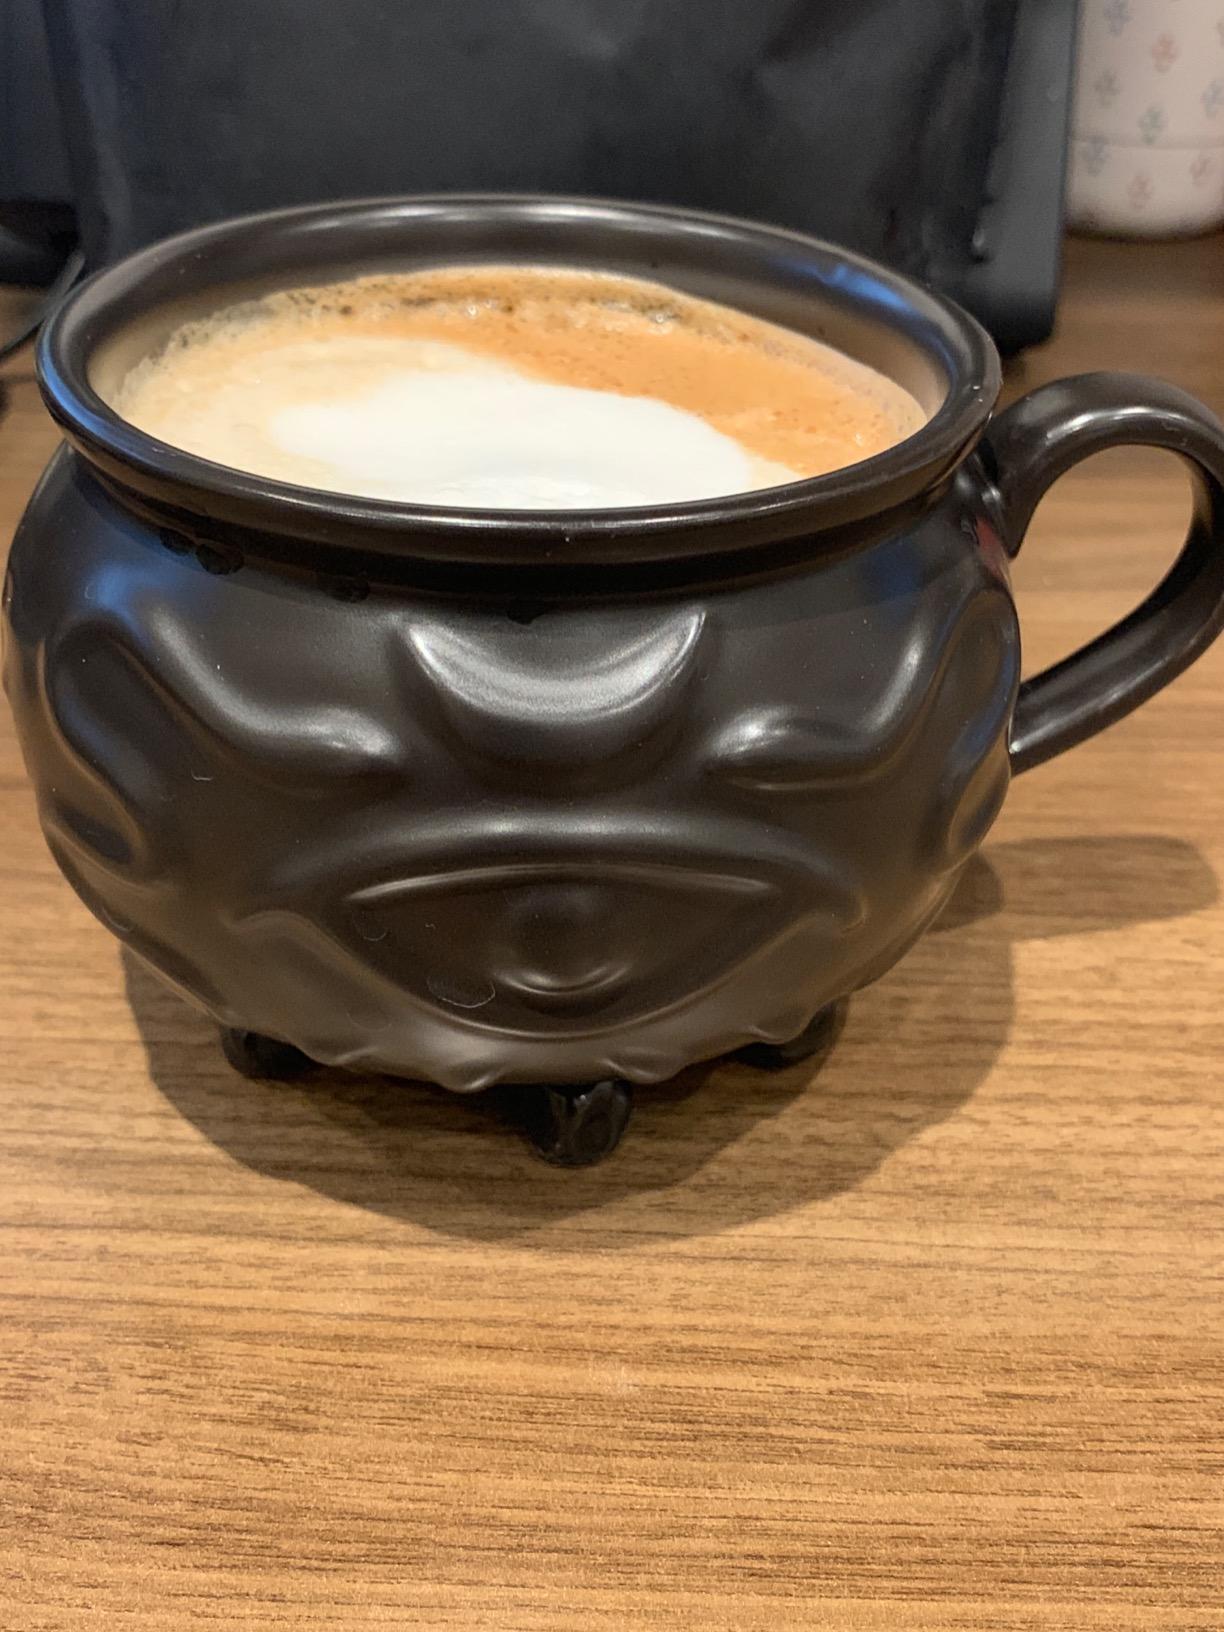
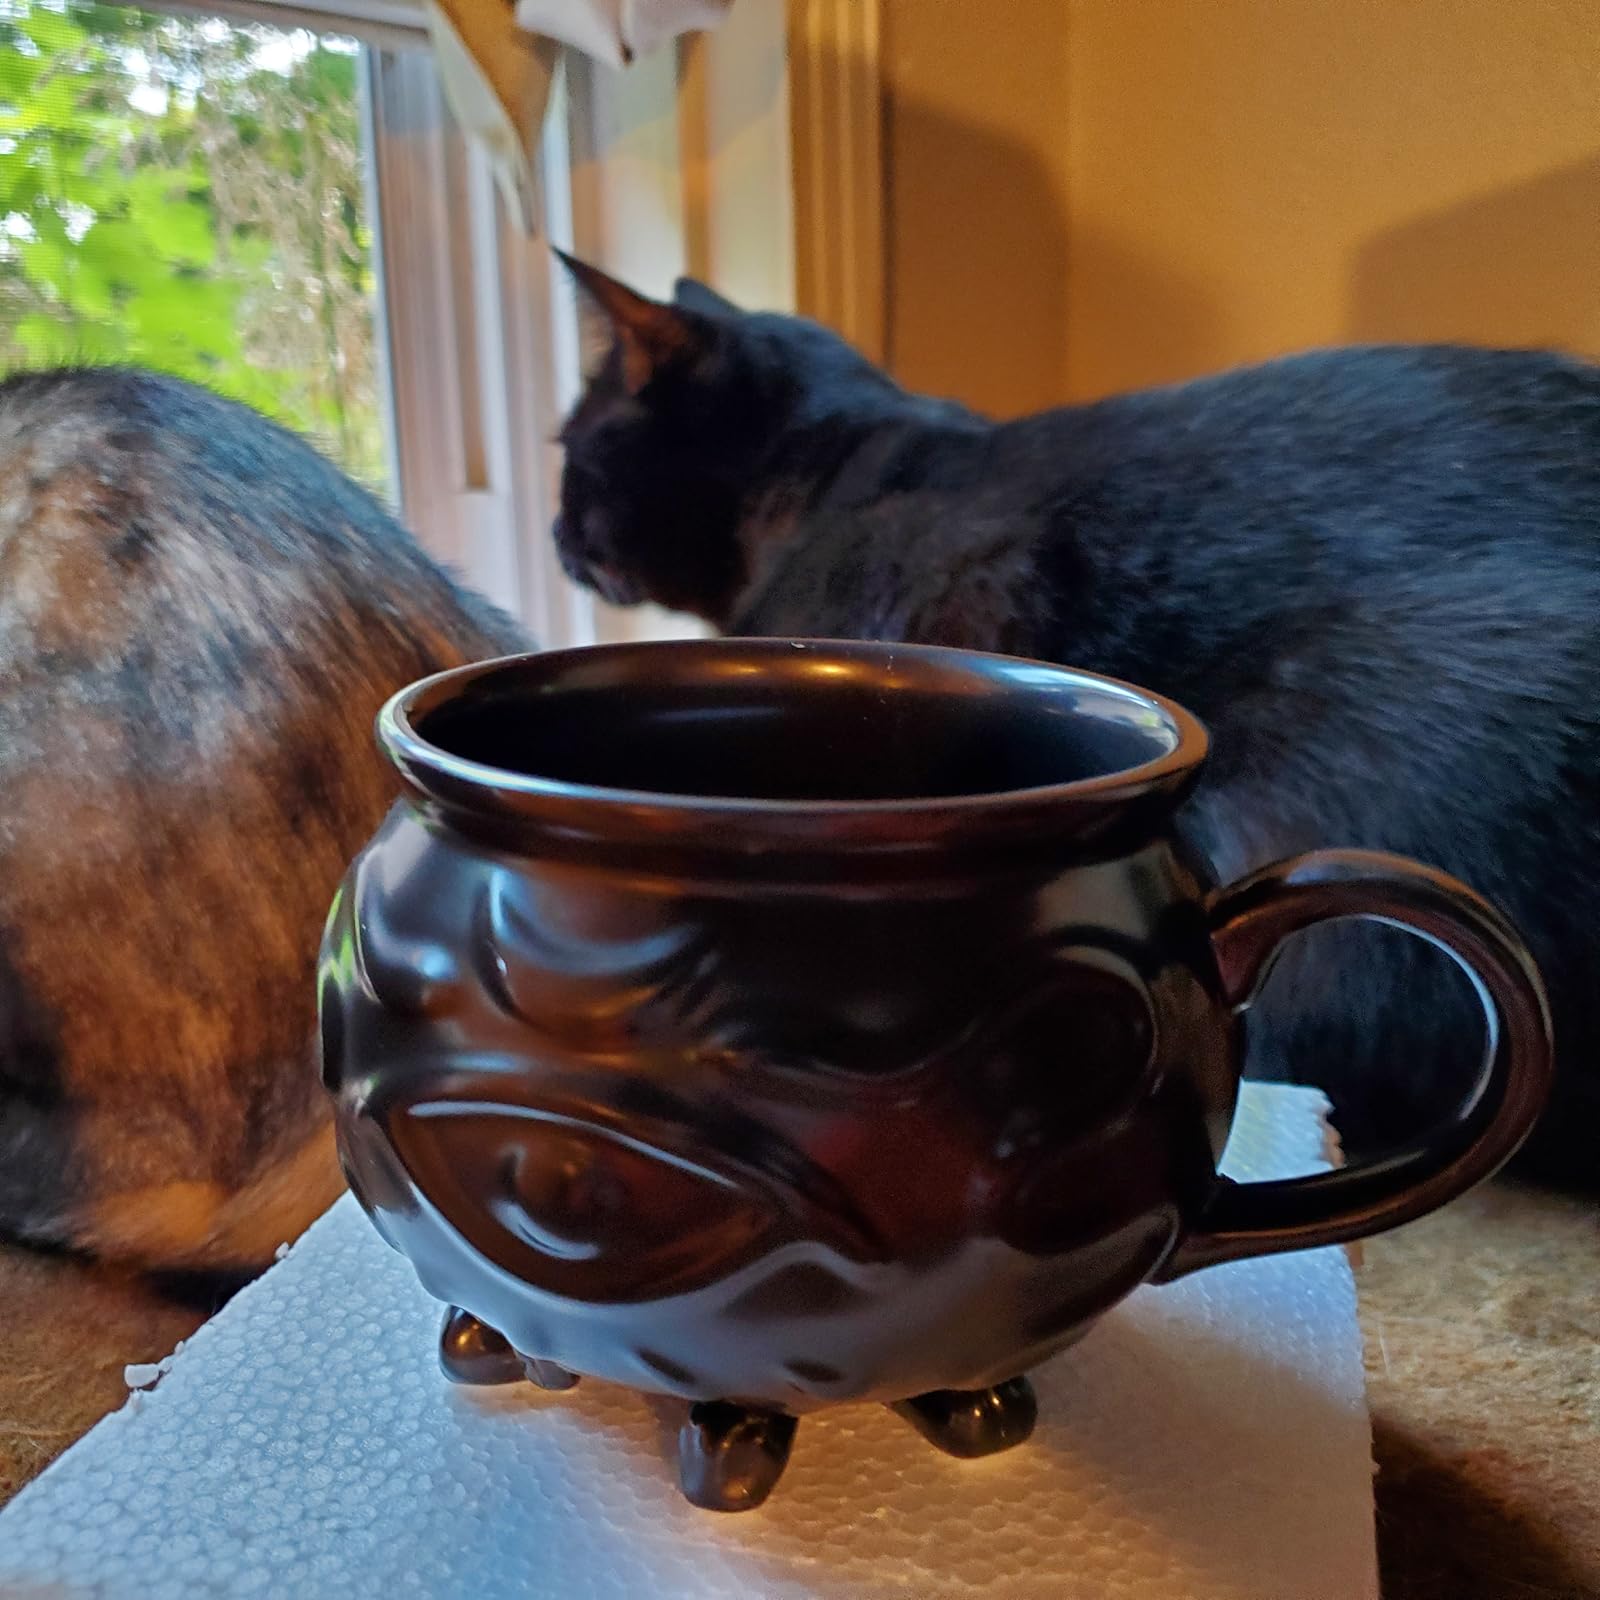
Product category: items_mug
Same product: yes